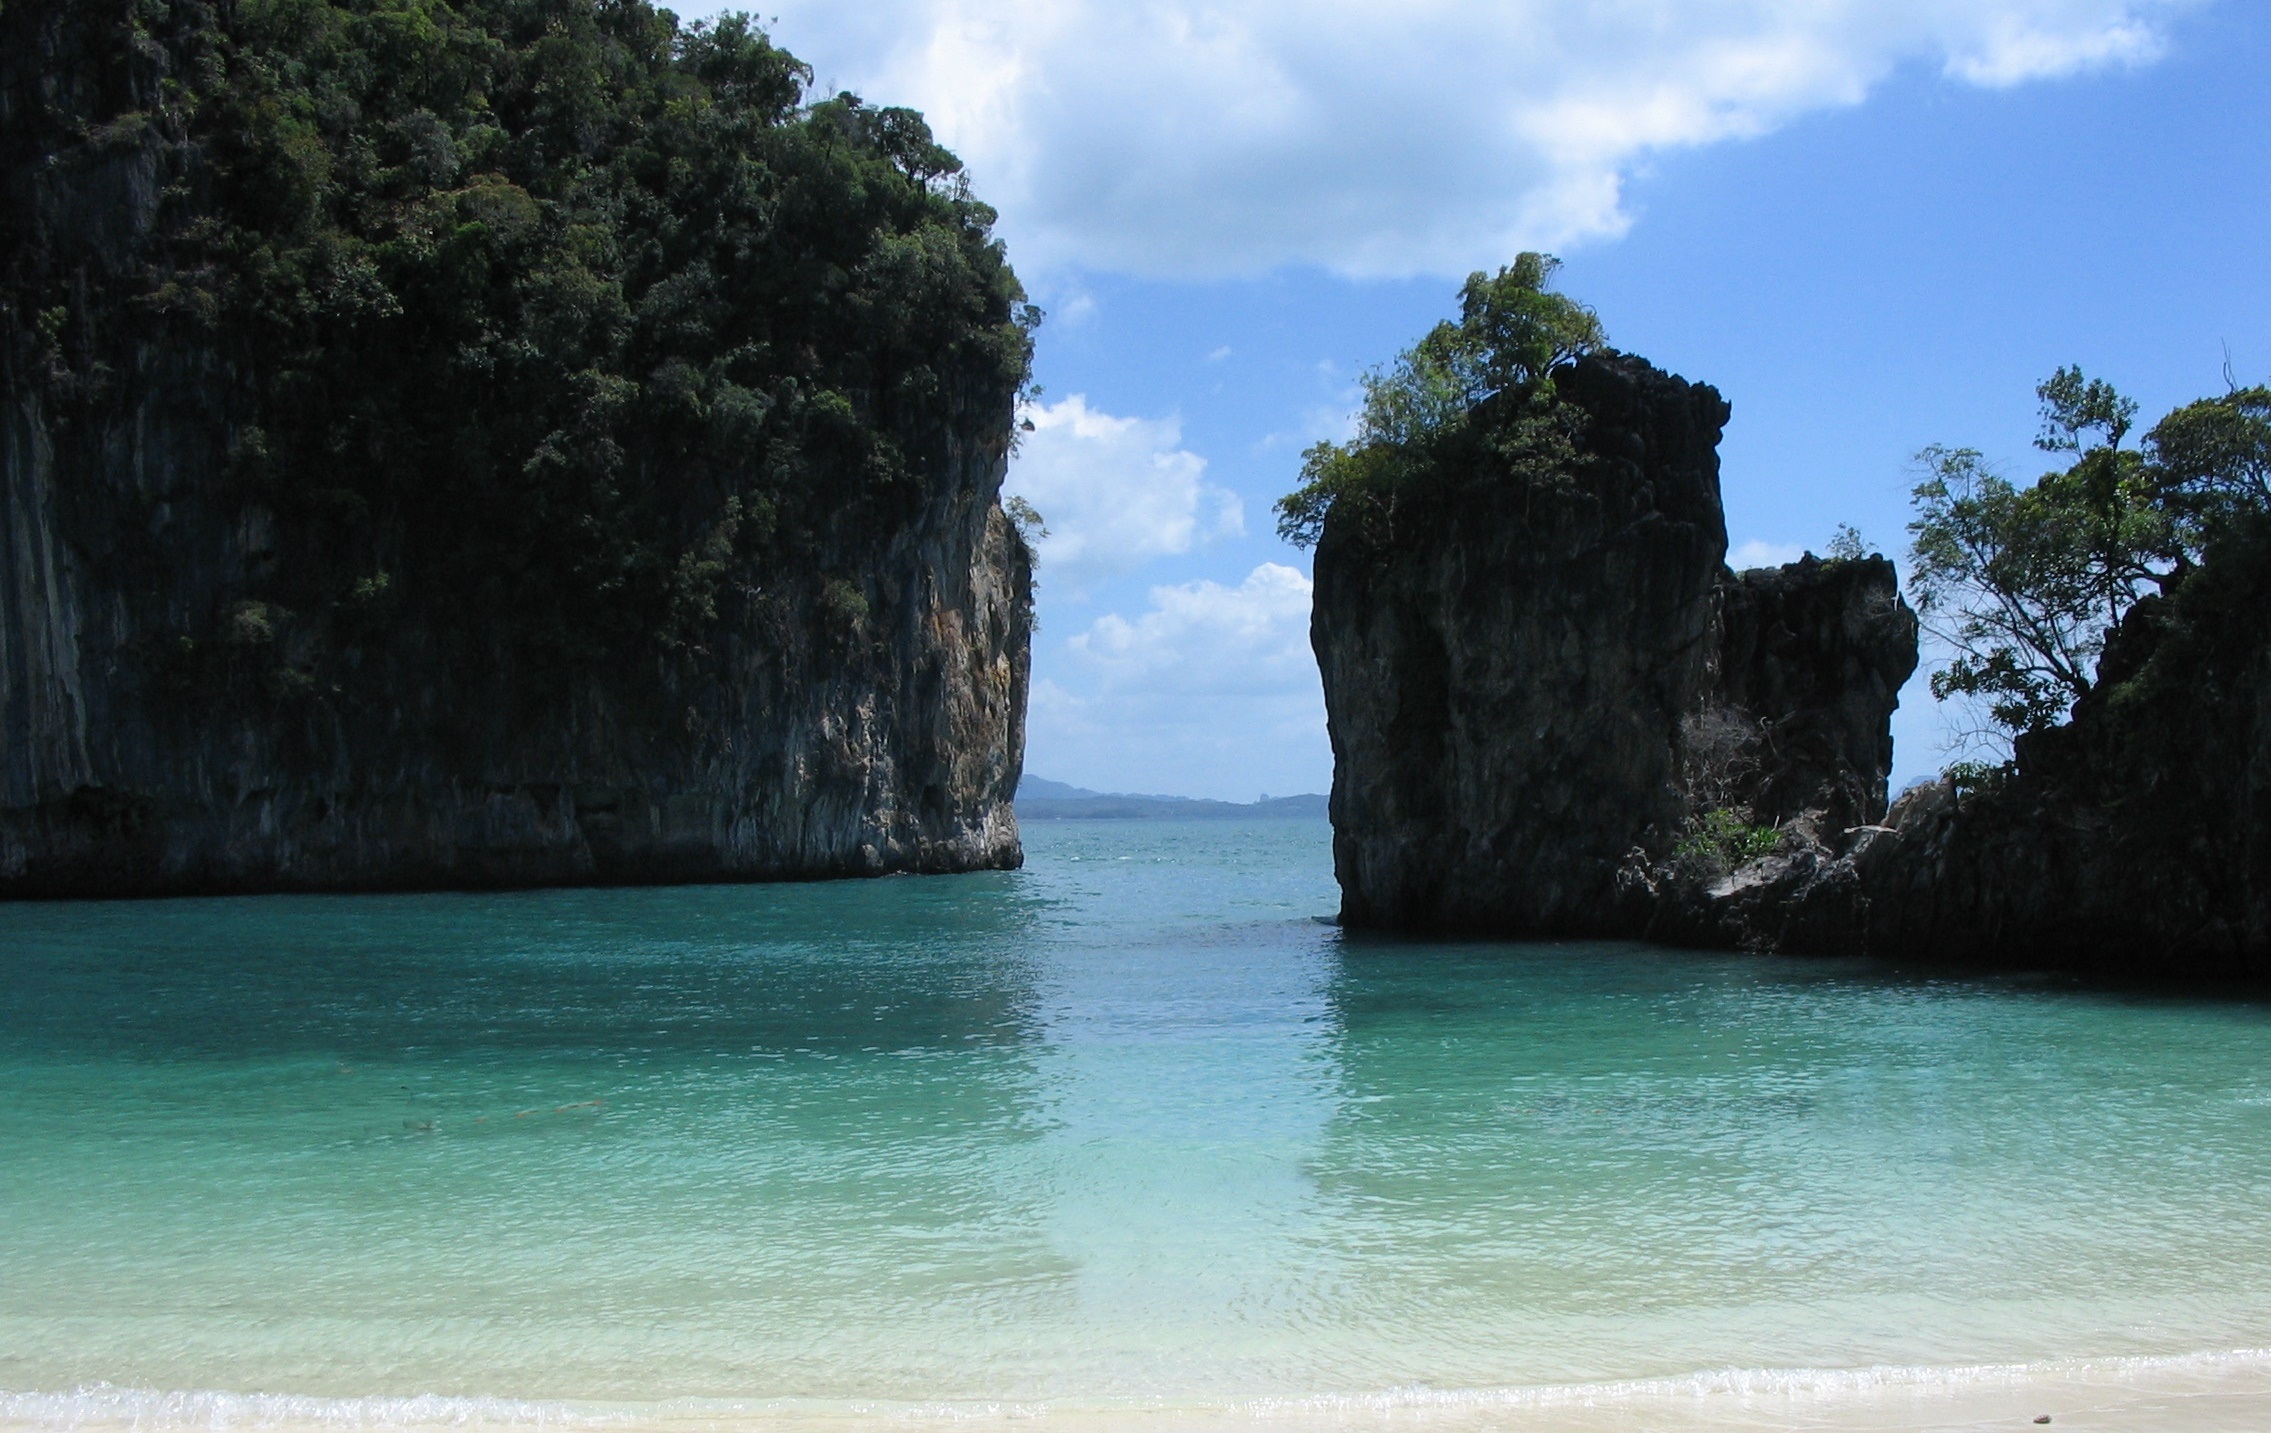
beach, sea, coast, water, rock, ocean, shore, vacation, formation, cliff, cove, bay, island, terrain, material, thailand, body of water, cliffs, tropics, cape, islet, landform, sea cave, geographical feature, koh hong krabi